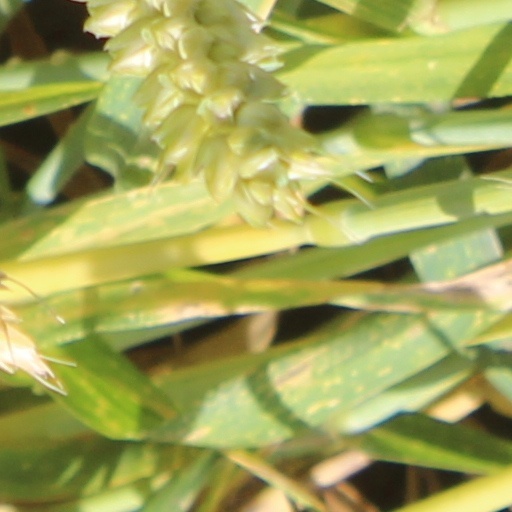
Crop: wheat